Thomas O. Paine

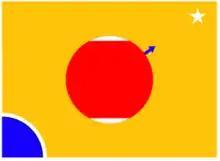
Paine designed a flag of Mars in 1984

On October 12, 1984, President Ronald Reagan issued Executive Order 12490 that commissioned a panel of experts to investigate and evaluate the future of the national space program. President Ronald Reagan appointed Paine to be the chairman of this investigation. Rather than naming the commission after himself, as is customary, he chose instead to name it "The National Commission on Space". Members of the 15-member commission included Dr. Luis Alvarez (a winner of the Nobel Prize in Physics), Neil Armstrong (NASA astronaut and the first man on the Moon), Dr. Gerard K. O'Neill (American physicist and space activist), Dr. Kathryn D. Sullivan (Space Shuttle astronaut and first American woman to walk in space), Dr. Jeane Kirkpatrick (political scientist and former United States Ambassador to the United Nations) and Brigadier General Charles E. "Chuck" Yeager (rocket plane pilot and first man to break the sound barrier).